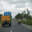
Label: truck